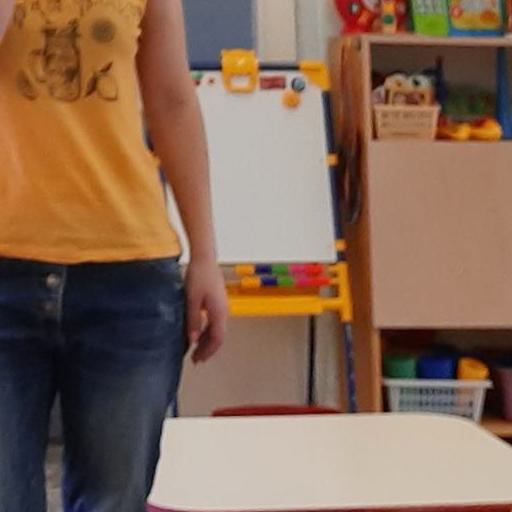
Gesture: no_gesture